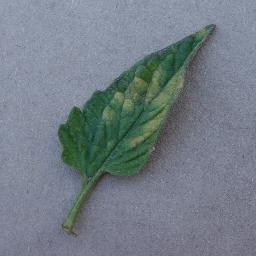
Label: Tomato___Leaf_Mold